Jim Marrs

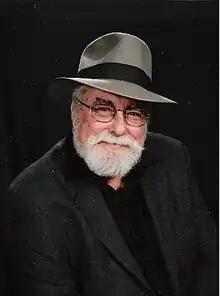
Marrs in 2010

James Farrell Marrs Jr. (December 5, 1943 – August 2, 2017) was an American newspaper journalist and "New York Times" best-selling author of books and articles on a wide range of alleged cover-ups and conspiracies. Marrs was a prominent figure in the JFK assassination conspiracy theories community and his 1989 book "Crossfire" was a source for Oliver Stone's 1991 film "JFK". He subsequently wrote books asserting the existence of government conspiracies regarding aliens, 9/11, telepathy, and secret societies. He began his career as a news reporter in the Dallas–Fort Worth–Arlington metroplex and taught a class on the assassination of John F. Kennedy at University of Texas at Arlington for 30 years. Marrs was a member of the Scholars for 9/11 Truth.